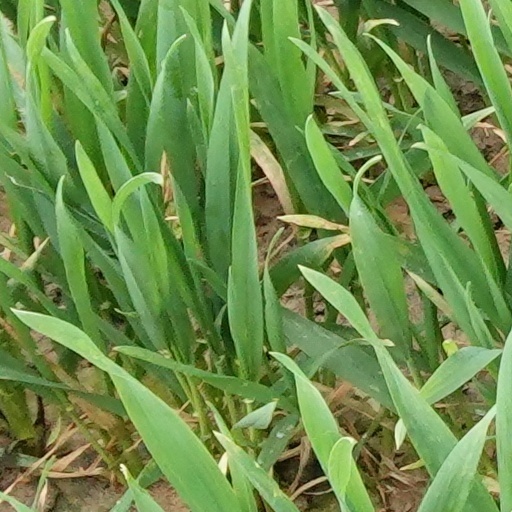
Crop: wheat